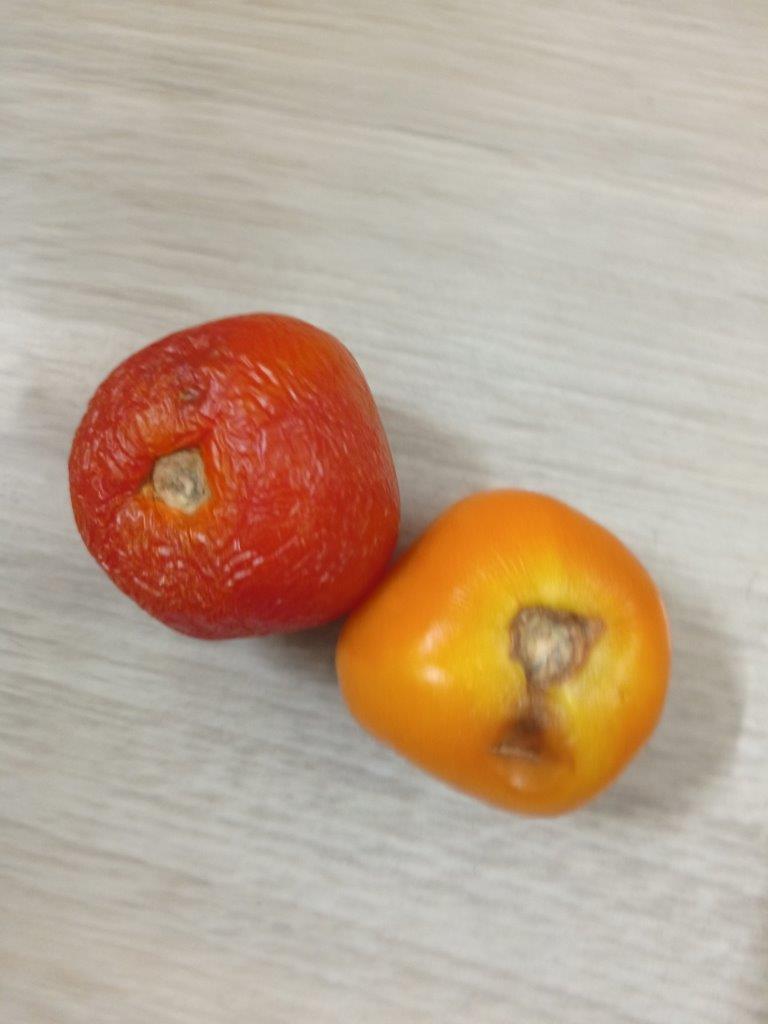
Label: Rotten